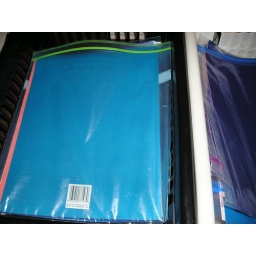
Student cahier packages are collected each day and placed in baskets on a shelf in their respective classrooms.